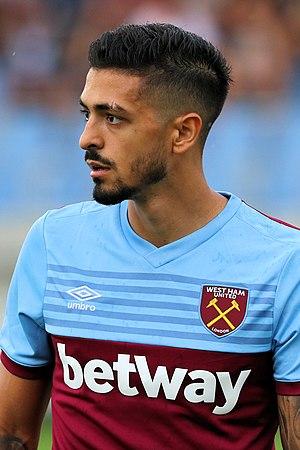
Manuel Lanzini, né le 15 février 1993, est un footballeur argentin qui évolue au poste de milieu offensif à West Ham. Il est considéré comme un grand espoir du football argentin et est souvent comparé à Pablo Aimar, son idole.